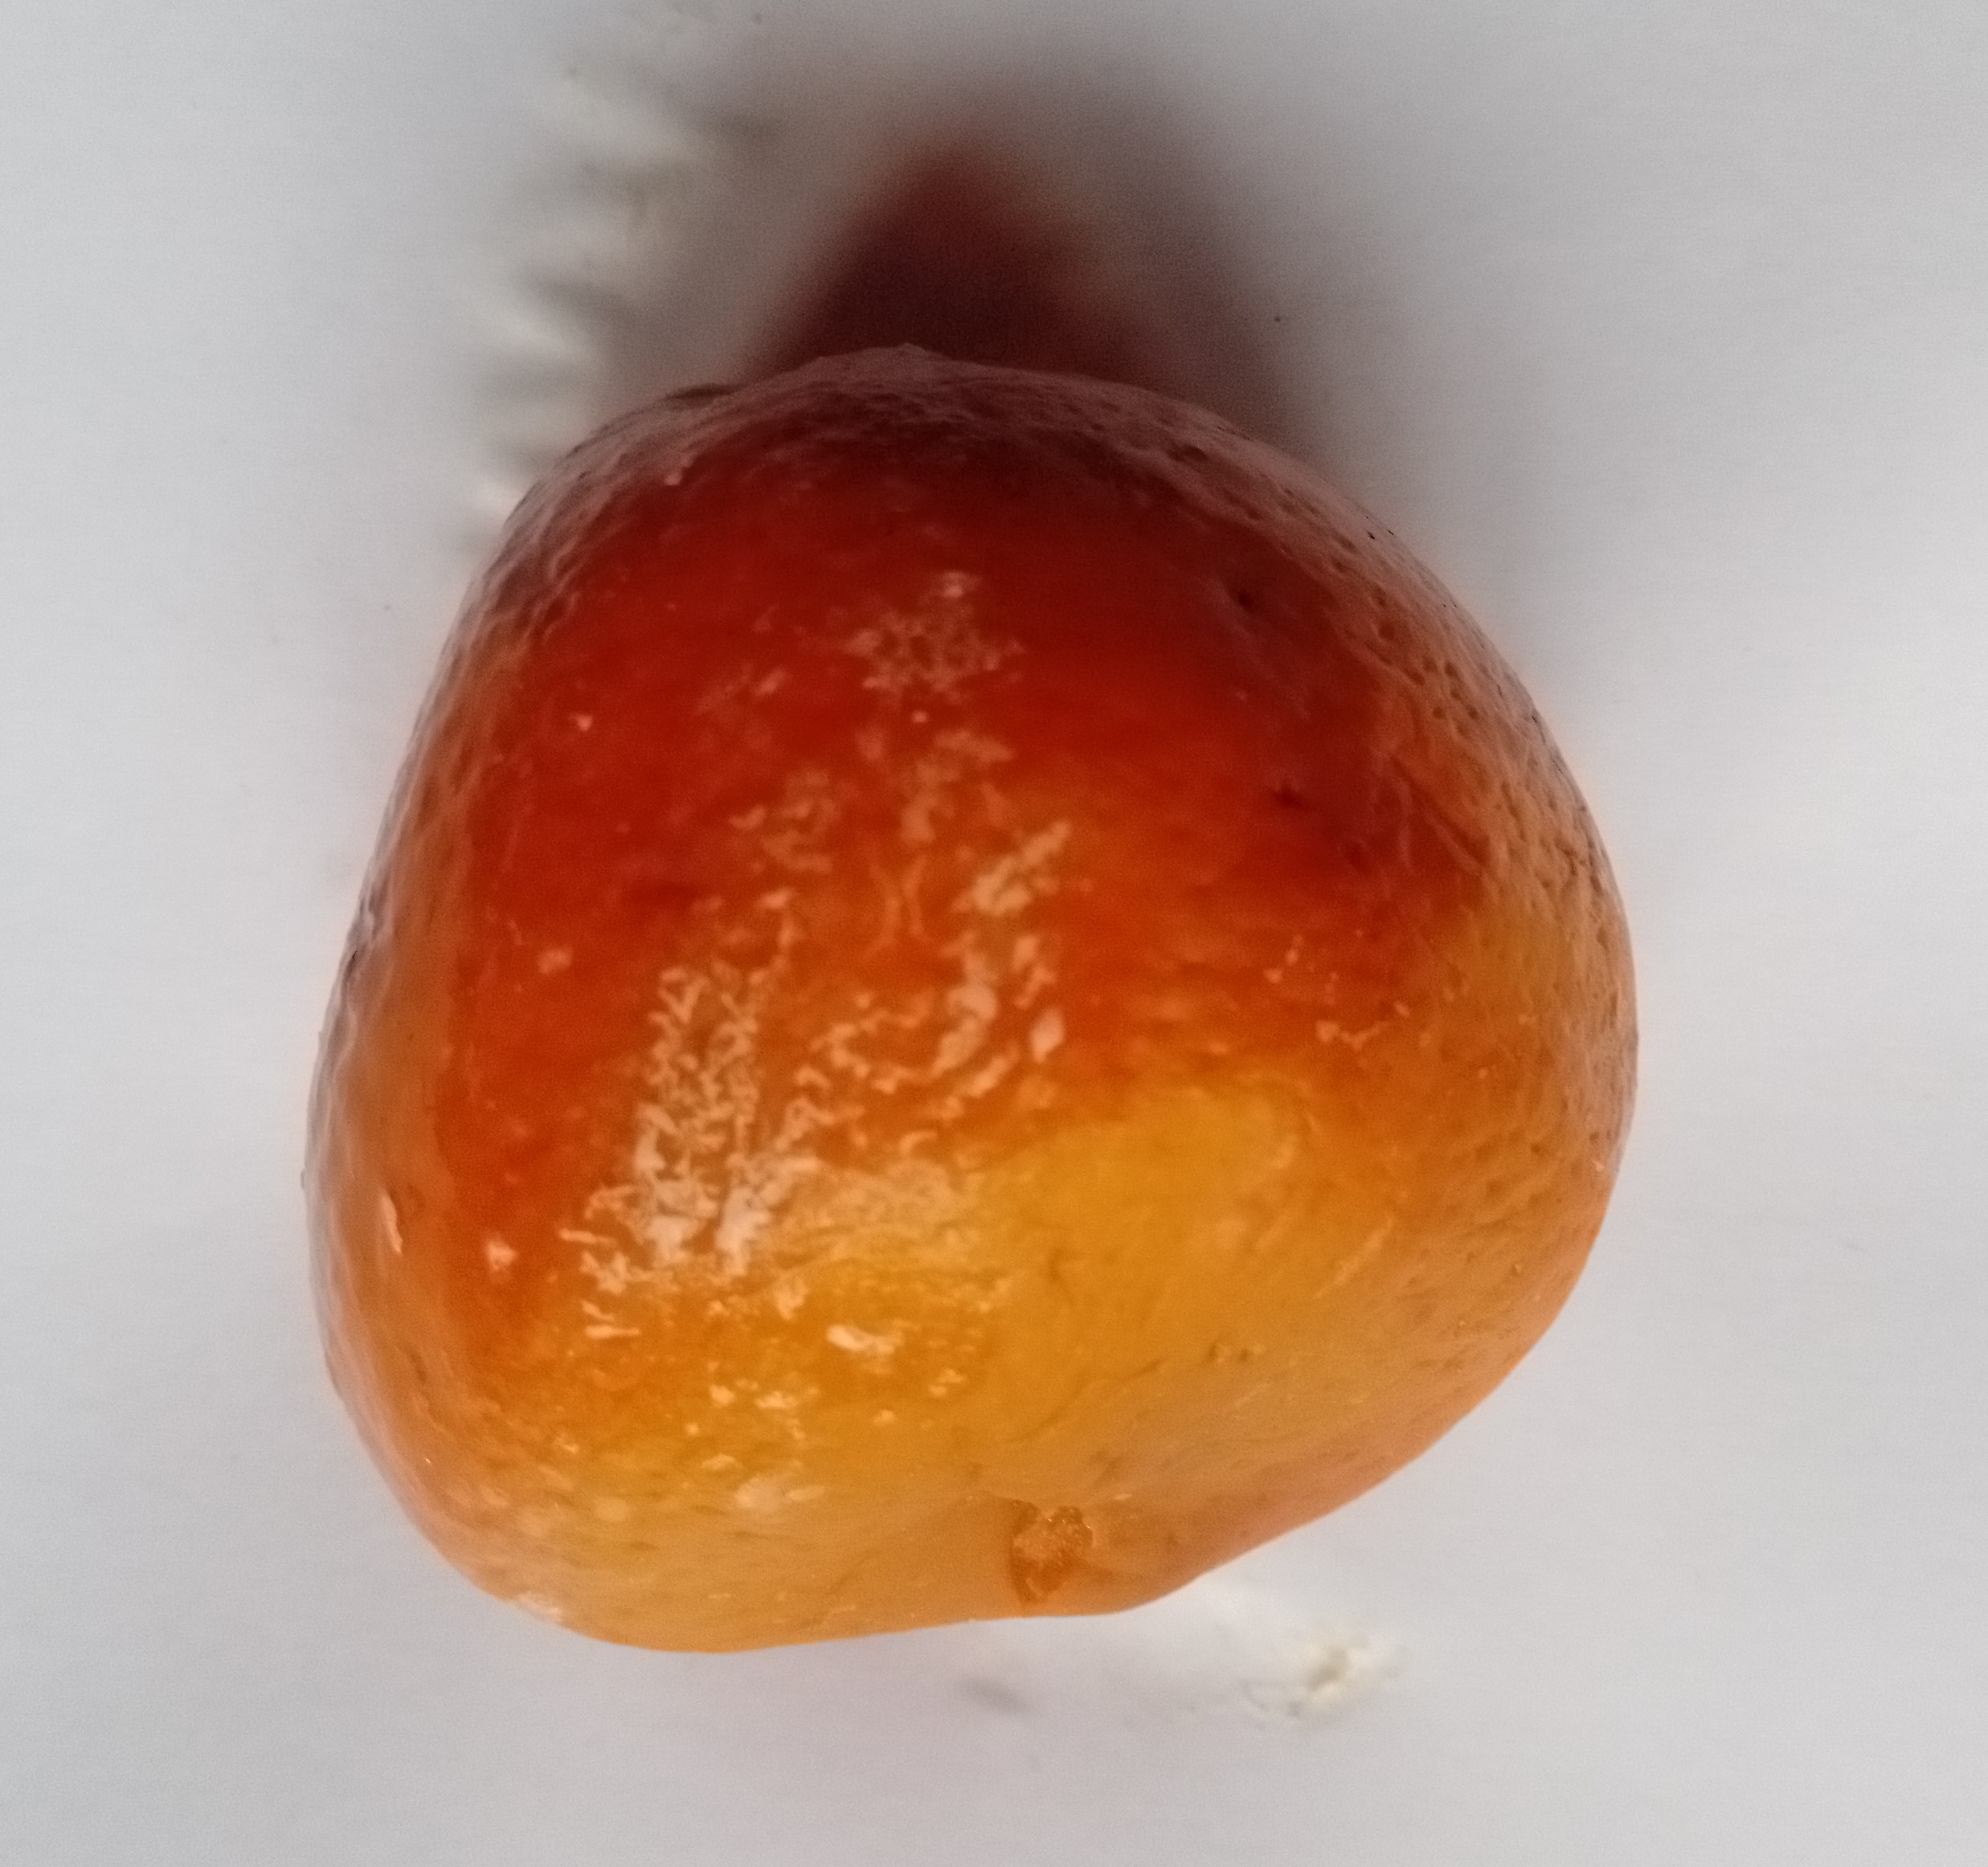
Fruit: orange
Condition: rotten